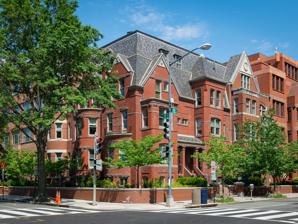
Building: President's Office, George Washington University
Country: United States of America
Year built: 1892
Historic house in Washington, D.C., United States United States historic place President's Office, George Washington University U.S. National Register of Historic Places The President's Office at George Washington University , built in 1892 Location of the President's Office in Washington, D.C. Show map of Central Washington, D.C. President's Office, George Washington University (the District of Columbia) Show map of the District of Columbia President's Office, George Washington University (the United States) Show map of the United States Location 2003 G Street NW , Washington, D.C. Coordinates 38°53′55″N 77°02′42″W / 38.89857°N 77.04513°W / 38.89857; -77.04513 Area Washington, D.C. , U.S. Built 1892 Architect George S. Cooper and Victor Mendeleff Architectural style Second Empire NRHP reference No. 90001544 Added to NRHP September 13, 1991 President's Office, George Washington University is a row of historic townhouses at 2003 G Street, N.W. in Washington, D.C. , in the Foggy Bottom section of the city. The townhouses are now part of George Washington University Law School . History The townhouses were designed by George S. Cooper and Victor Mendeleff for owner John W. Foster, and built by Theodore A. Harding, in 1892, in the Second Empire style. Between 1928 and 1934, the townhouses were acquired by George Washington University as a part of a campus expansion led by Cloyd Heck Marvin . Between 2000 and 2002, they were remodeled. The buildings are listed on the National Register of Historic Places . References